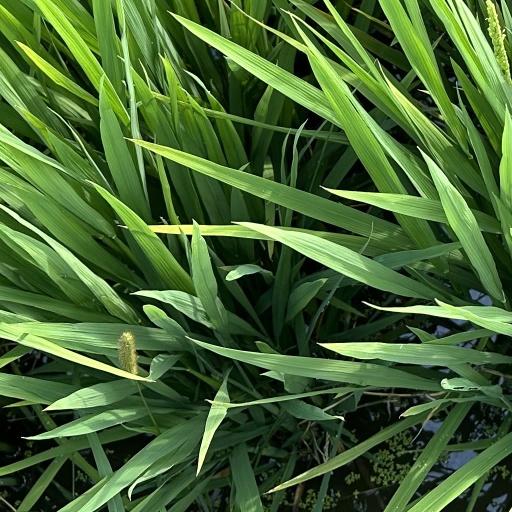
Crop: rice